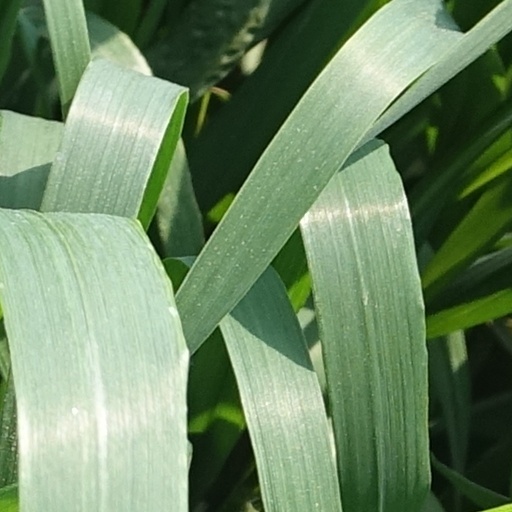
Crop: wheat